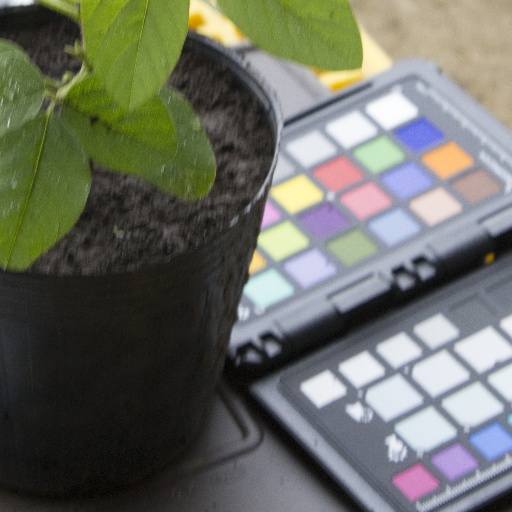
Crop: soybean